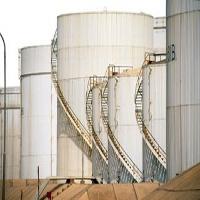
Weather: cloudy or overcast